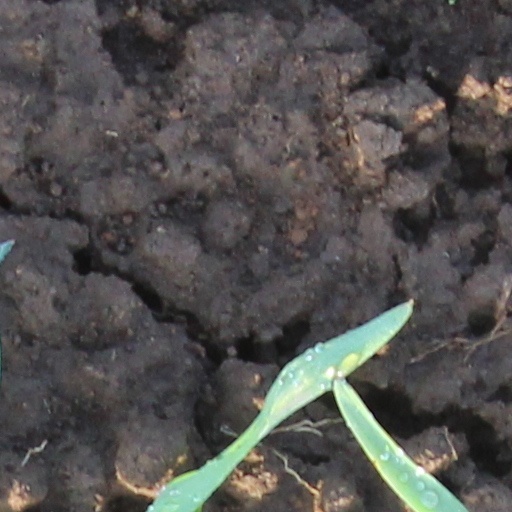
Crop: wheat